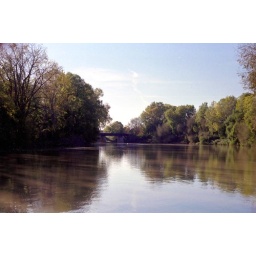
Thames River and the C&amp;amp;O Railway bridge from the boat launch in Thames Grove Conservation Area, Chatham, ON.